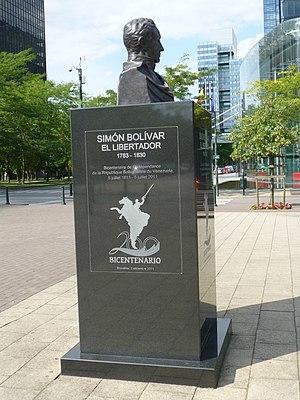
Le boulevard Simon Bolivar est une artère bruxelloise située sur le territoire de la commune de Schaerbeek et de Bruxelles-ville, qui va de l'entrée principale de la gare du Nord, rue du Progrès, au quai de Willebroeck en passant par le boulevard du Roi Albert II, la chaussée d'Anvers et l'avenue de l'Héliport.